Duncan Gordon Boyes

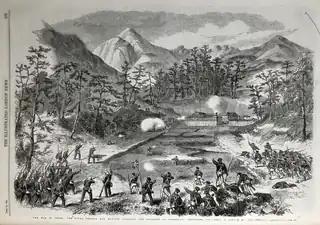
The British Naval Brigade and Royal Marines storm the stockade at Shimonoseki in September 1864. "Illustrated London News", 24 December 1864.

Boyes received his VC at the age of 17, for his part in action at Shimonoseki, Japan on 6 September 1864. During the fighting, he carried the Queen's Colour as part of the company leading the assault on the Japanese stockade. Boyes was credited with keeping the colours flying despite heavy fire that inflicted numerous casualties. Along with Colour Sergeant Thomas Pride who was badly wounded, Boyes continued pressing forward and only stopped his advance when ordered to do so.